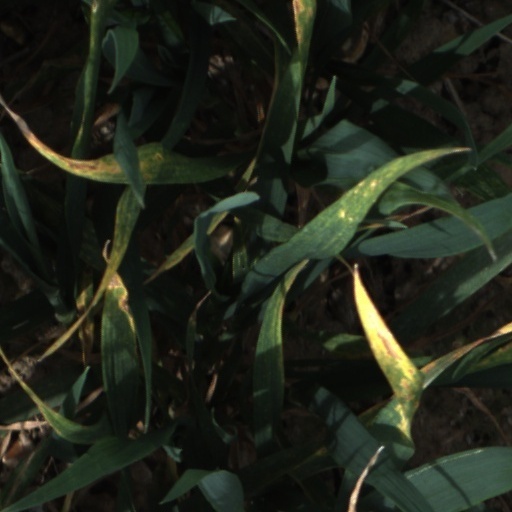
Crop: wheat